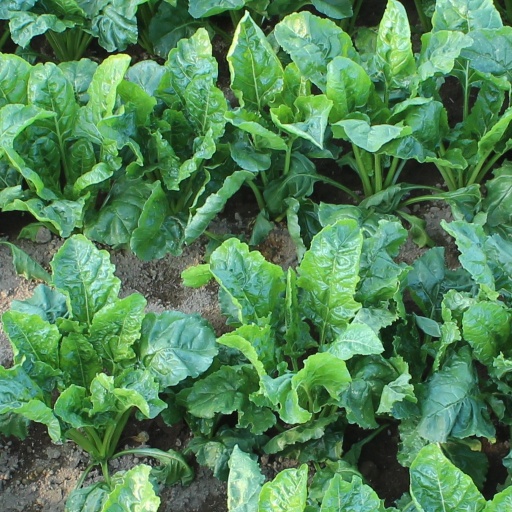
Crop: sugar beet